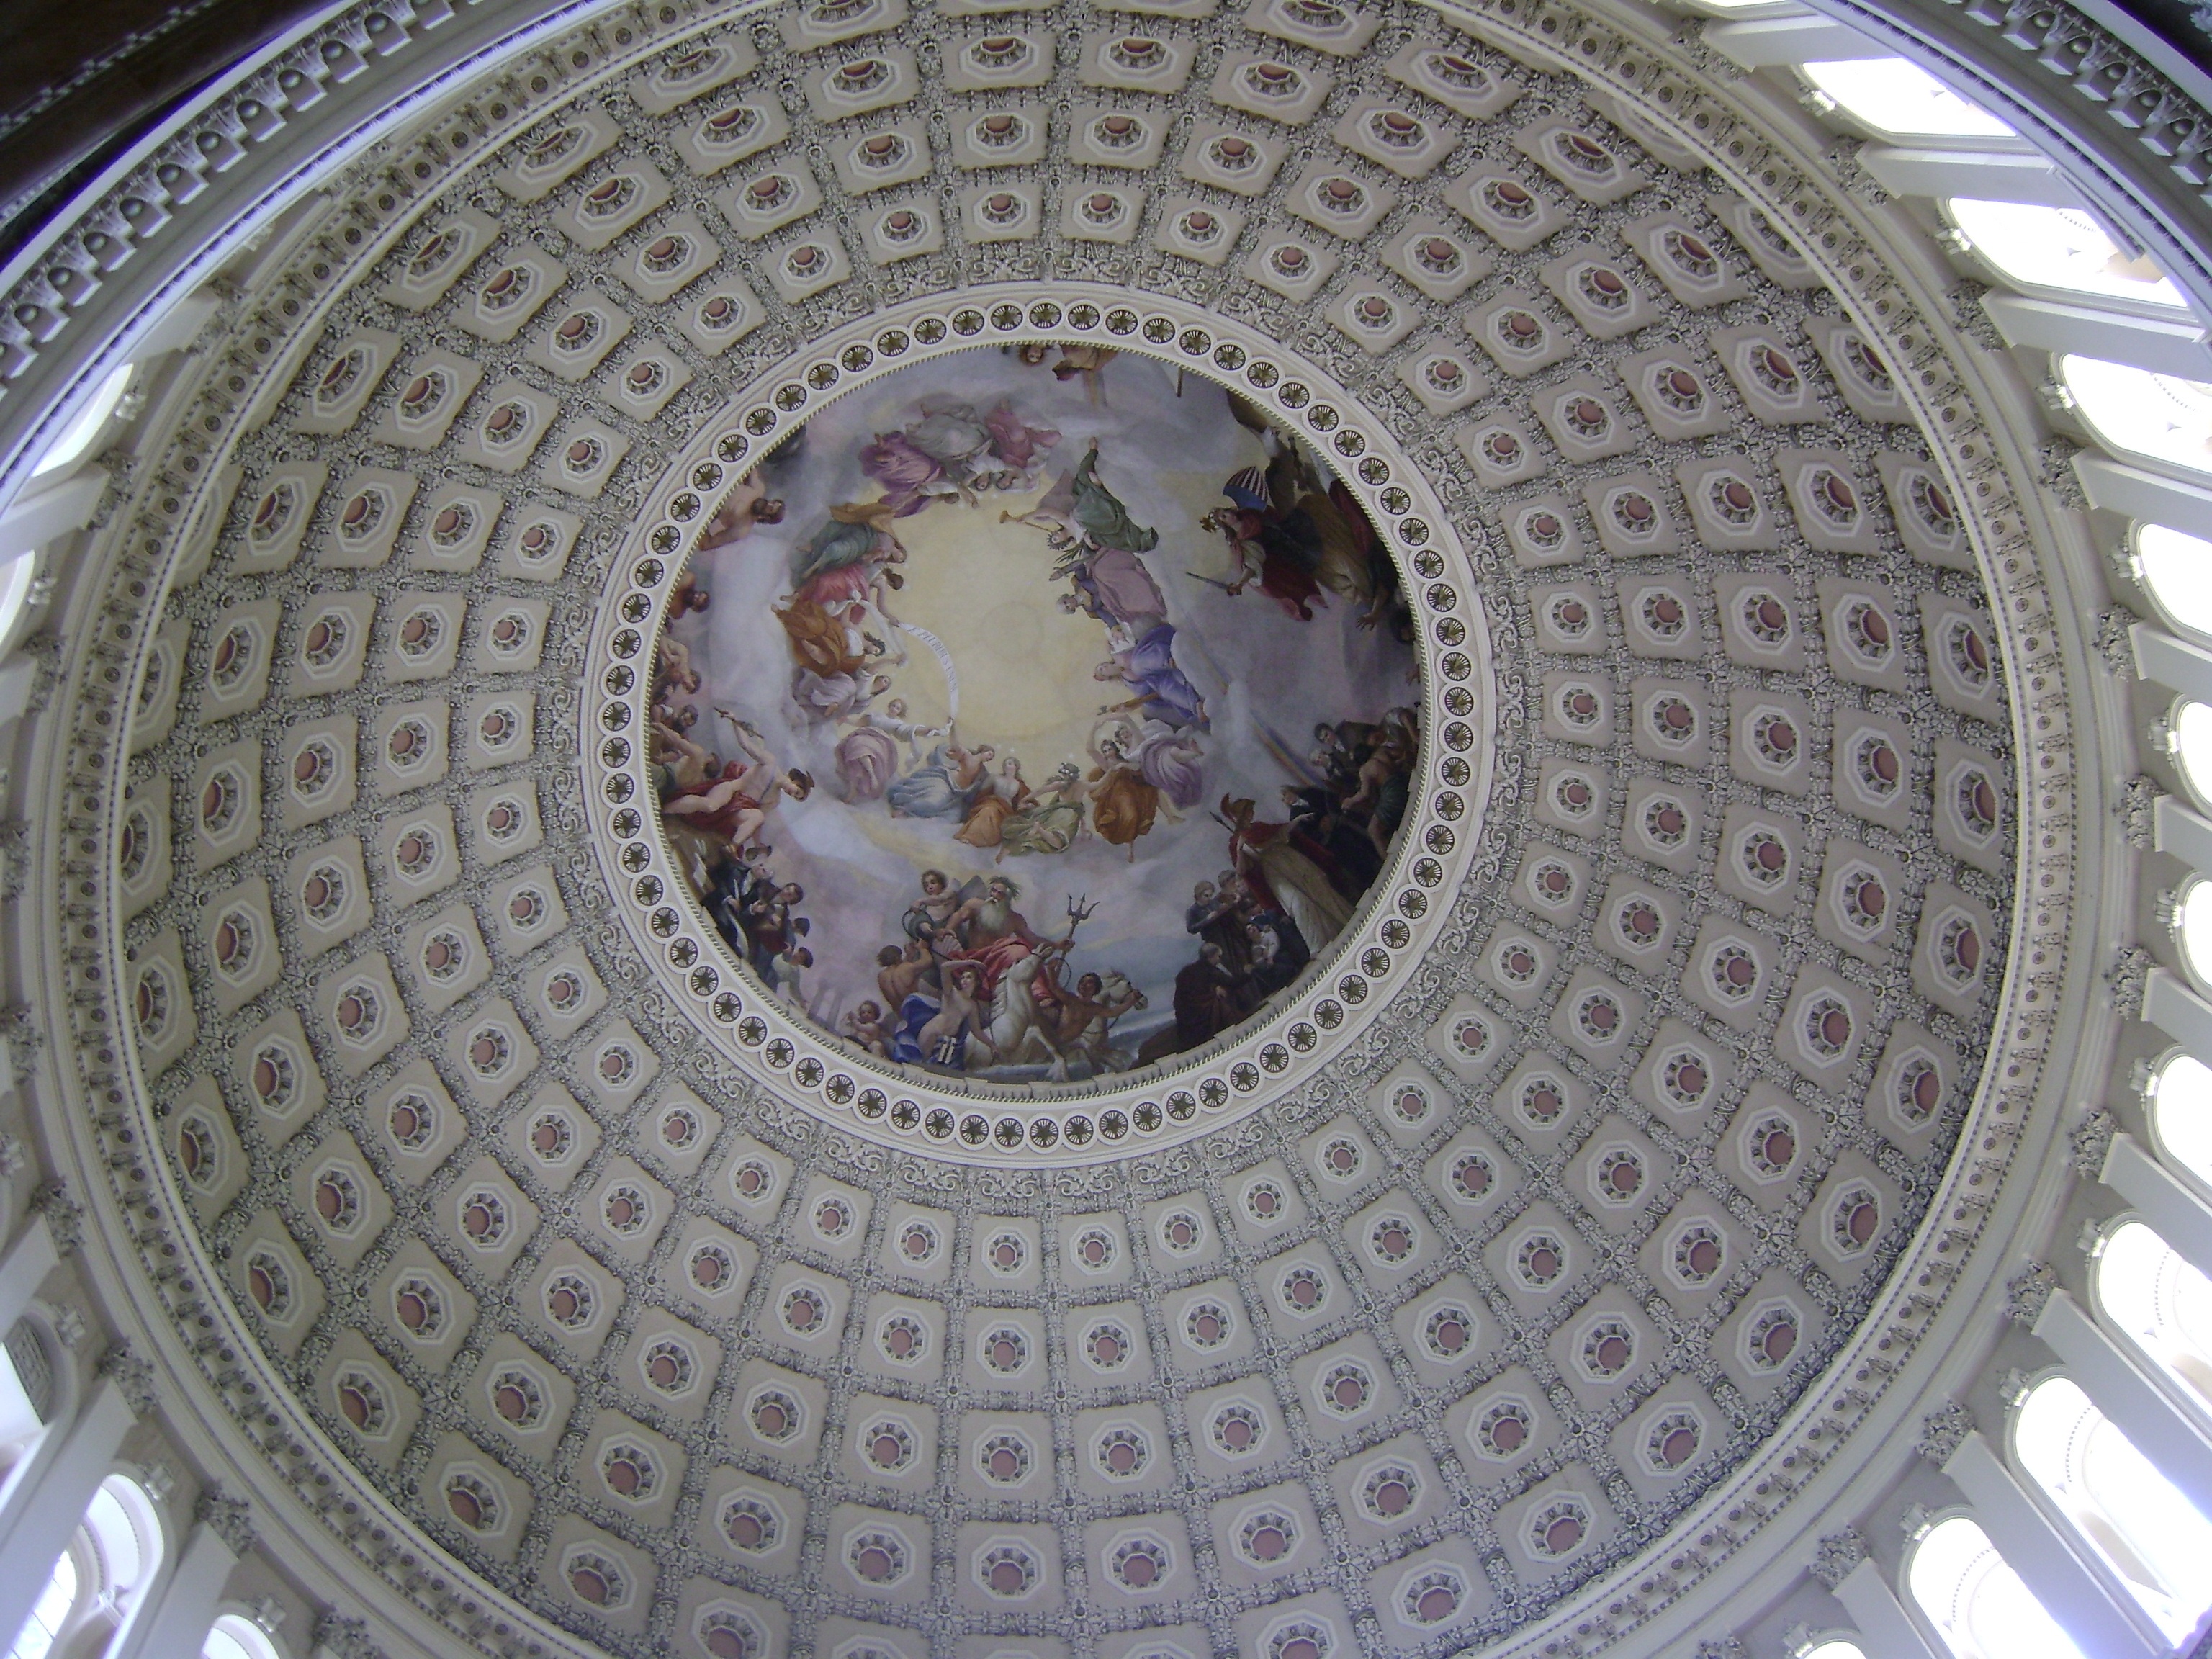
structure, ceiling, usa, america, stadium, circle, symmetry, rotunda, government, senate, dome, shape, congress, cupola, washington dc, stone carving, house of representatives, us capitol